Bravery Meeting 82 (Australia)

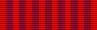
Bravery Medal ribbon

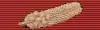
Commendation for Brave Conduct ribbon

Awardees are members of the public who intervened and chased an armed man who was attempting a car-jacking at Griffith, Australian Capital Territory on 12 August 2011.